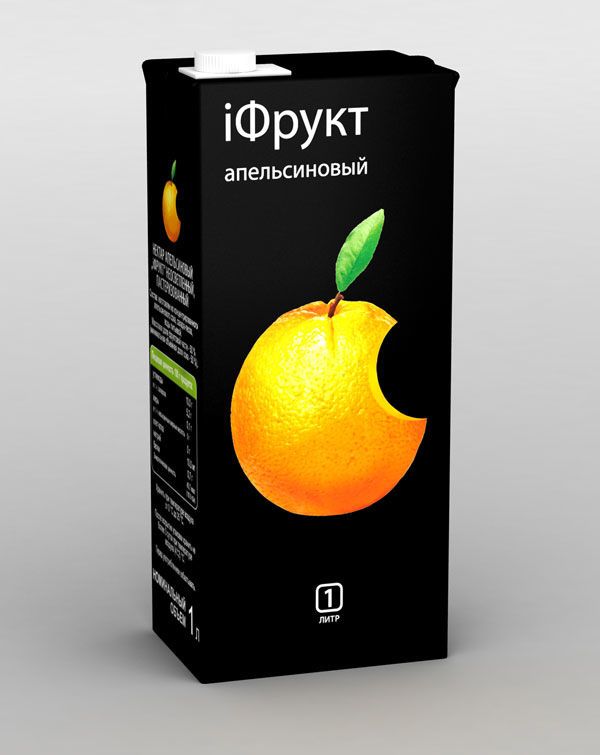
Label: cardboard